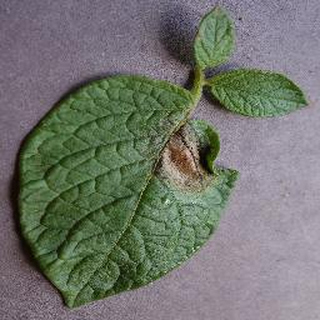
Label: potato_late_blight